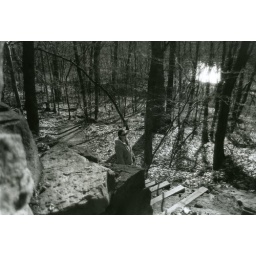
Junior Day in the Lifeclimbing stairs on a rock path with the trees and river in the background